Denys family of Siston

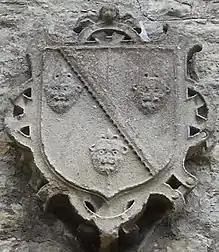
The arms of Sir Maurice Denys as they appear on the south wing of Siston Court

The Denys family of Siston, also spelled Dennis, originally came from Glamorgan in Wales and in the late 14th century acquired by marriage the manor of Siston, Gloucester and shortly thereafter the adjoining manor of Dyrham. Maurice Denys re-built Siston Court in the 16th century.